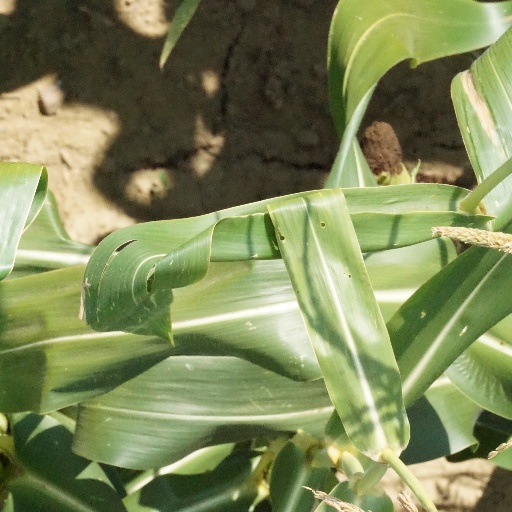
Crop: maize; corn